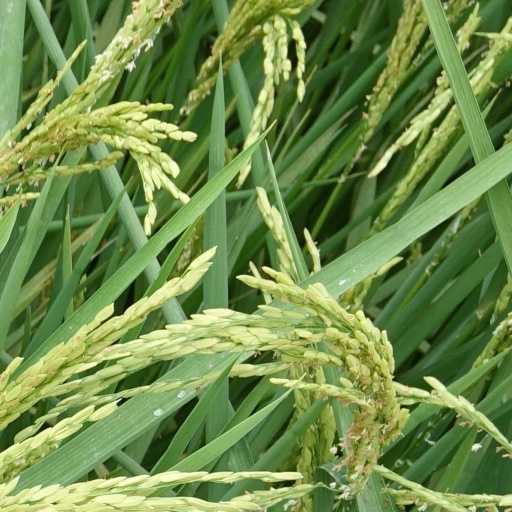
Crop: rice